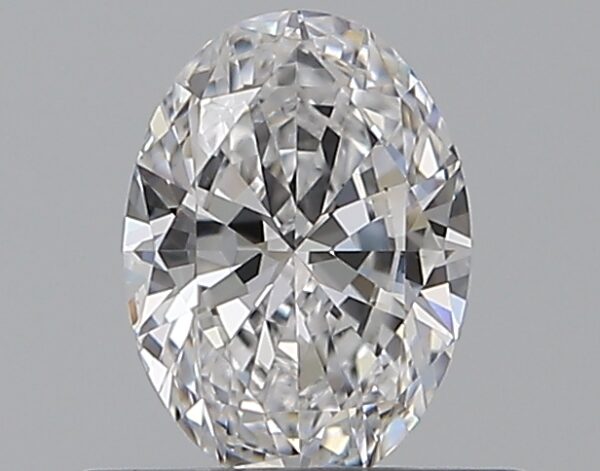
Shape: oval
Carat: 0.5
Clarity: VS2
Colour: D
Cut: EX
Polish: EX
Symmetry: EX
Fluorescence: N
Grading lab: GIA
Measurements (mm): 6.2 x 4.49 x 2.66